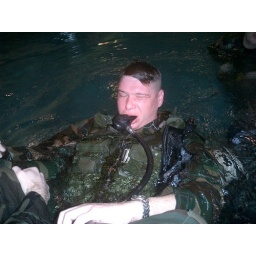
CW2 Scott Shepherd finds no joy in the inverted wall heeds bottle training.